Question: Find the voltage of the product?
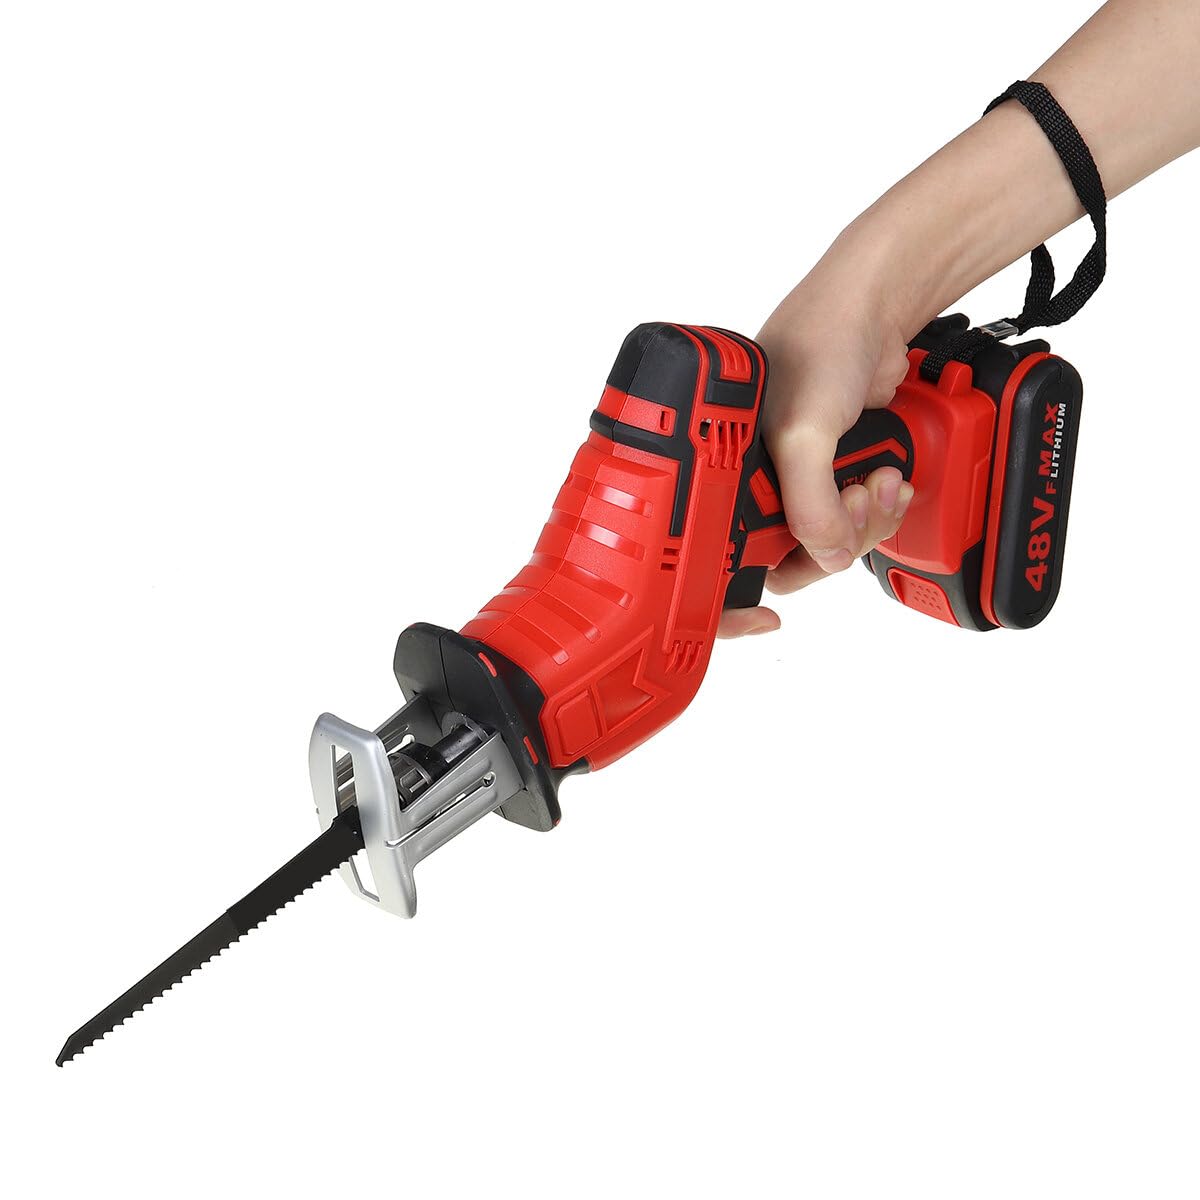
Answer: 48.0 volt